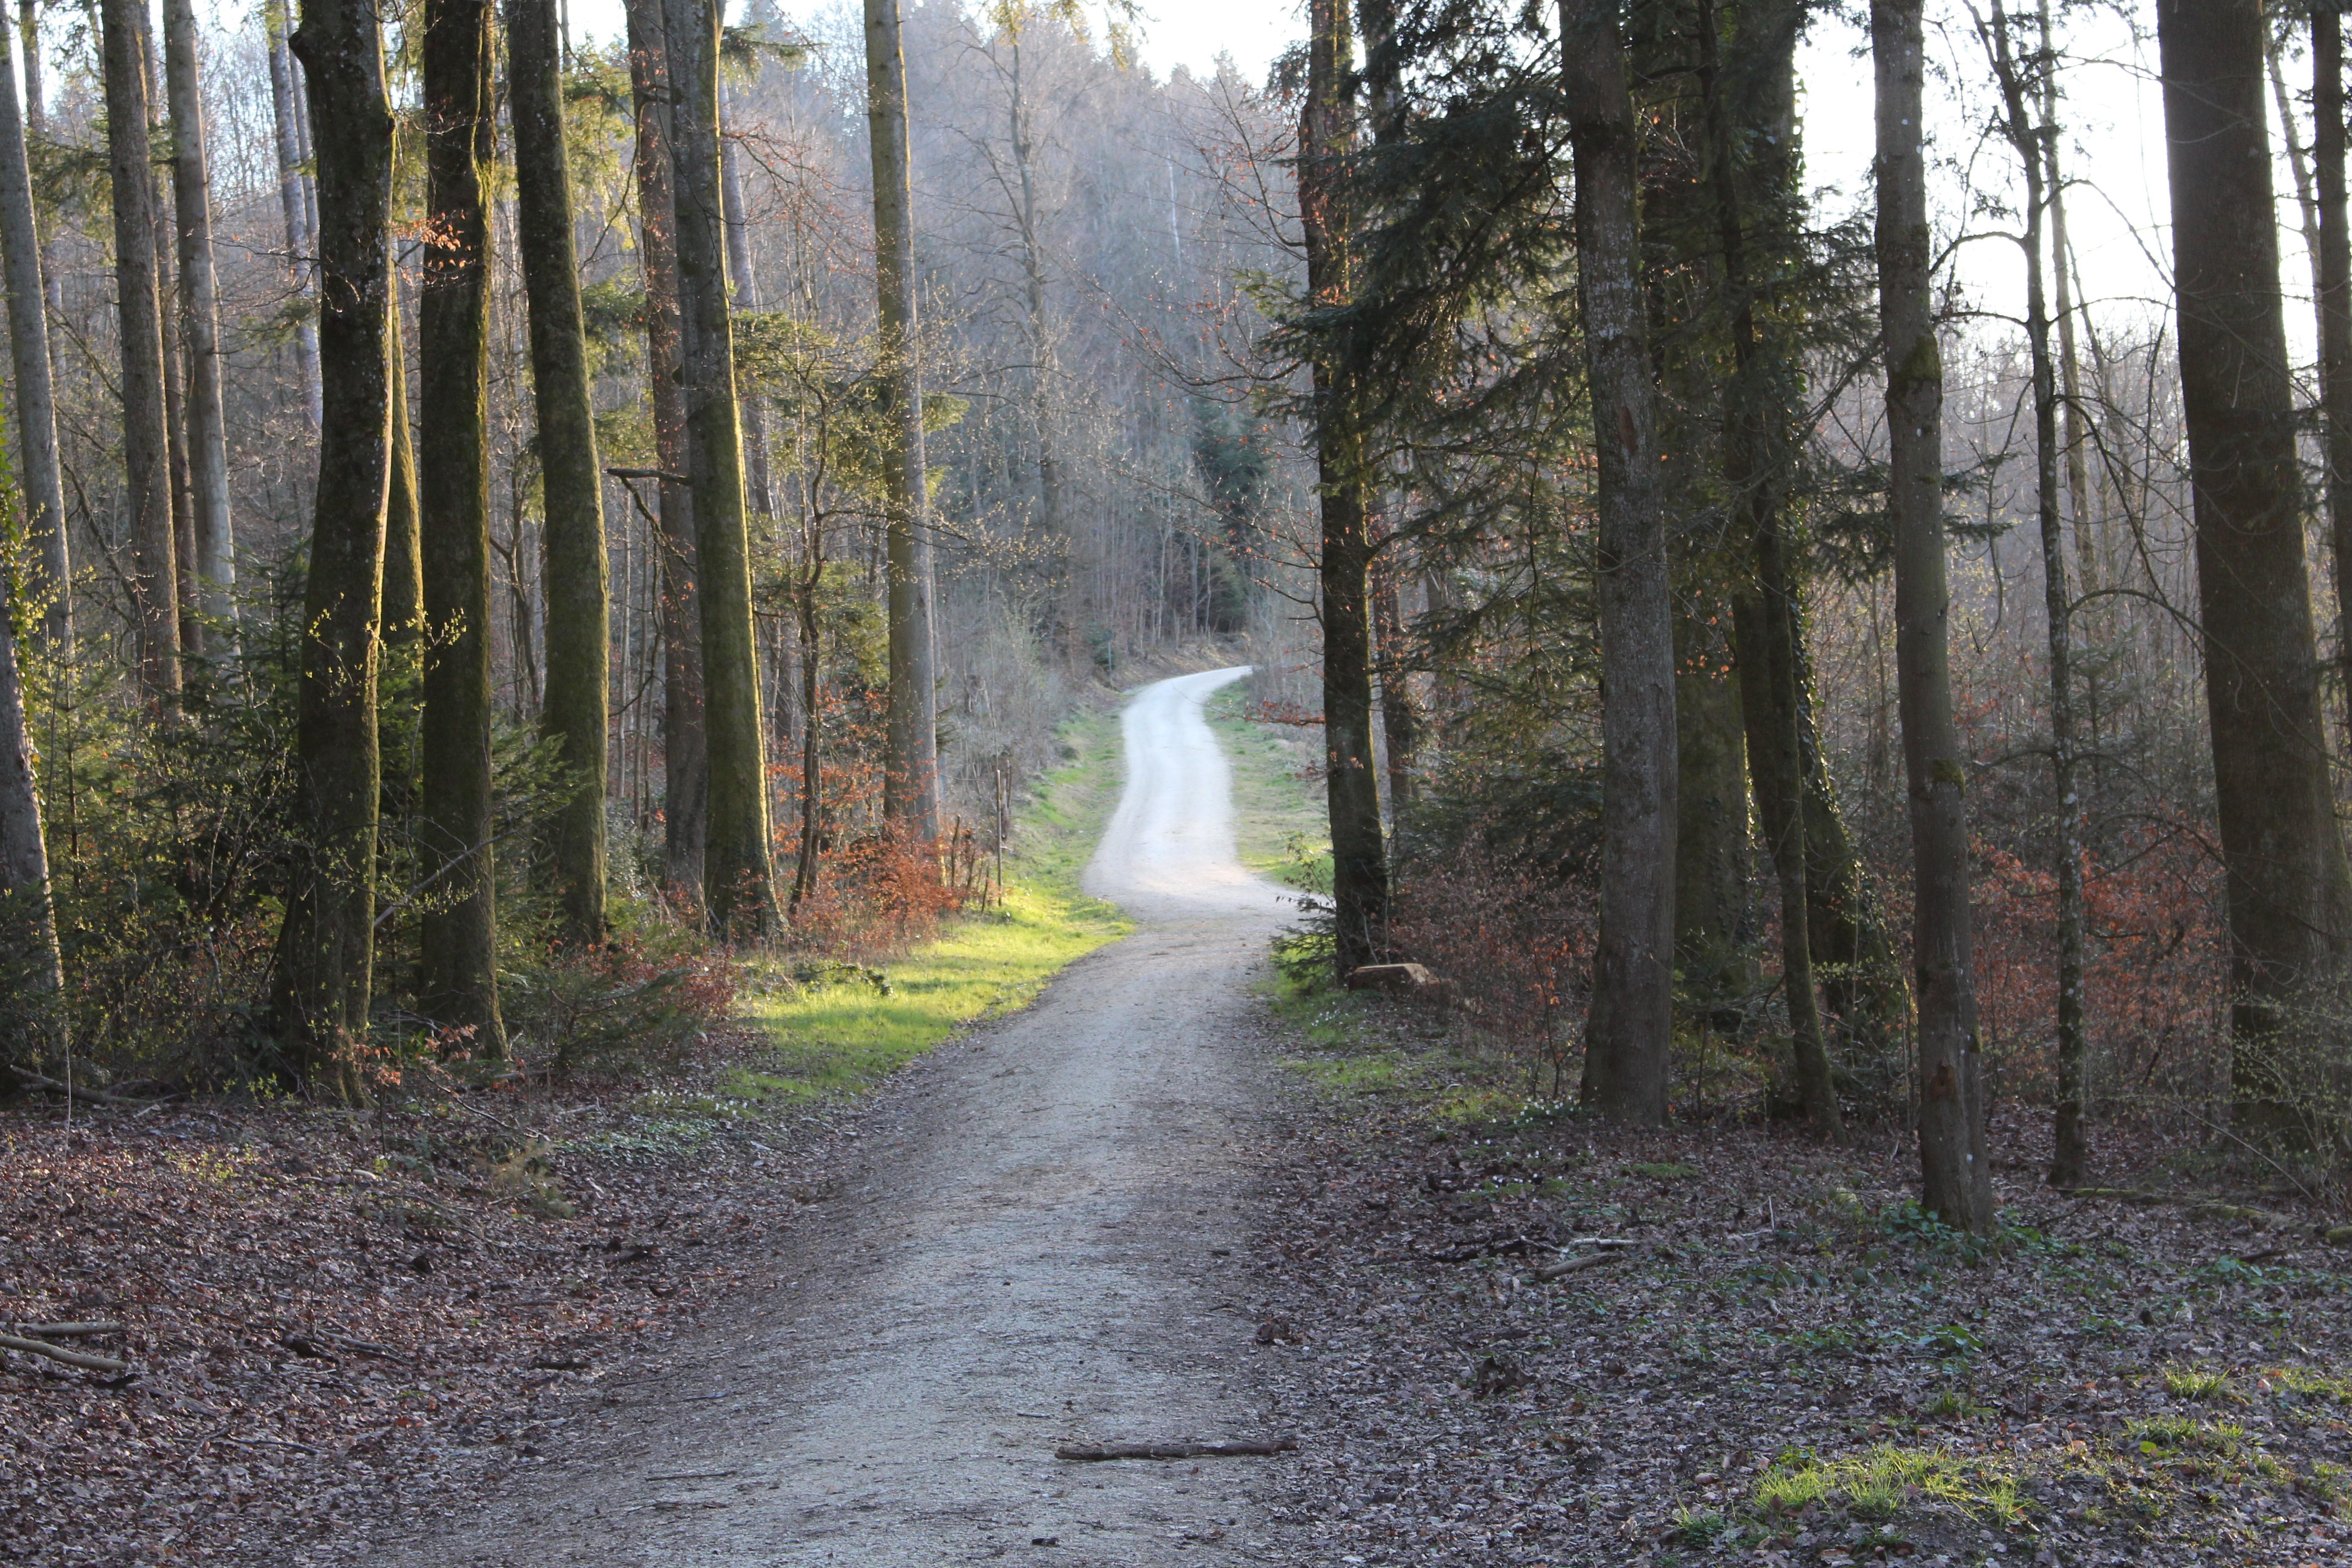
tree, forest, wilderness, trail, woodland, habitat, ecosystem, biome, old growth forest, natural environment, atmospheric phenomenon, temperate broadleaf and mixed forest, temperate coniferous forest